Jaguar

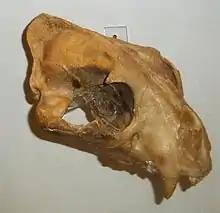
Fossil skull of "P. o. augusta"

The "Panthera" lineage is estimated to have genetically diverged from the common ancestor of the Felidae around to . Some genetic analyzes place the jaguar as a sister species to the lion with which it diverged , but other studies place the lion closer to the leopard.